The Legend of Ero of Armenteira

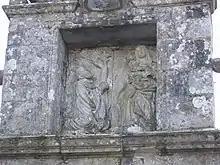

Once upon a time in the 12th century, a knight named Don Ero lived with his wife in his palace in Armenteira, a beautiful natural setting located in the slopes of Mount Castrove, in the Province of Pontevedra (Galicia, Spain).